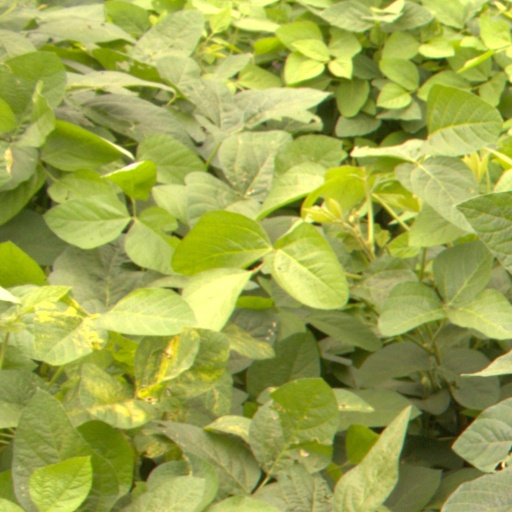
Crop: soybean